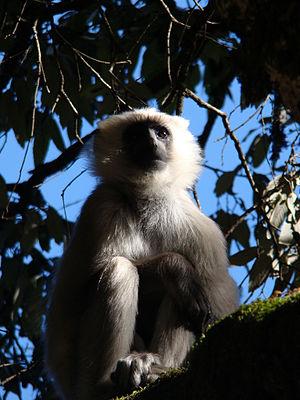
Semnopithecus hector est une espèce presque en danger qui fait partie des mammifères Primates. C’est un singe asiatique de la famille des Cercopithecidae.